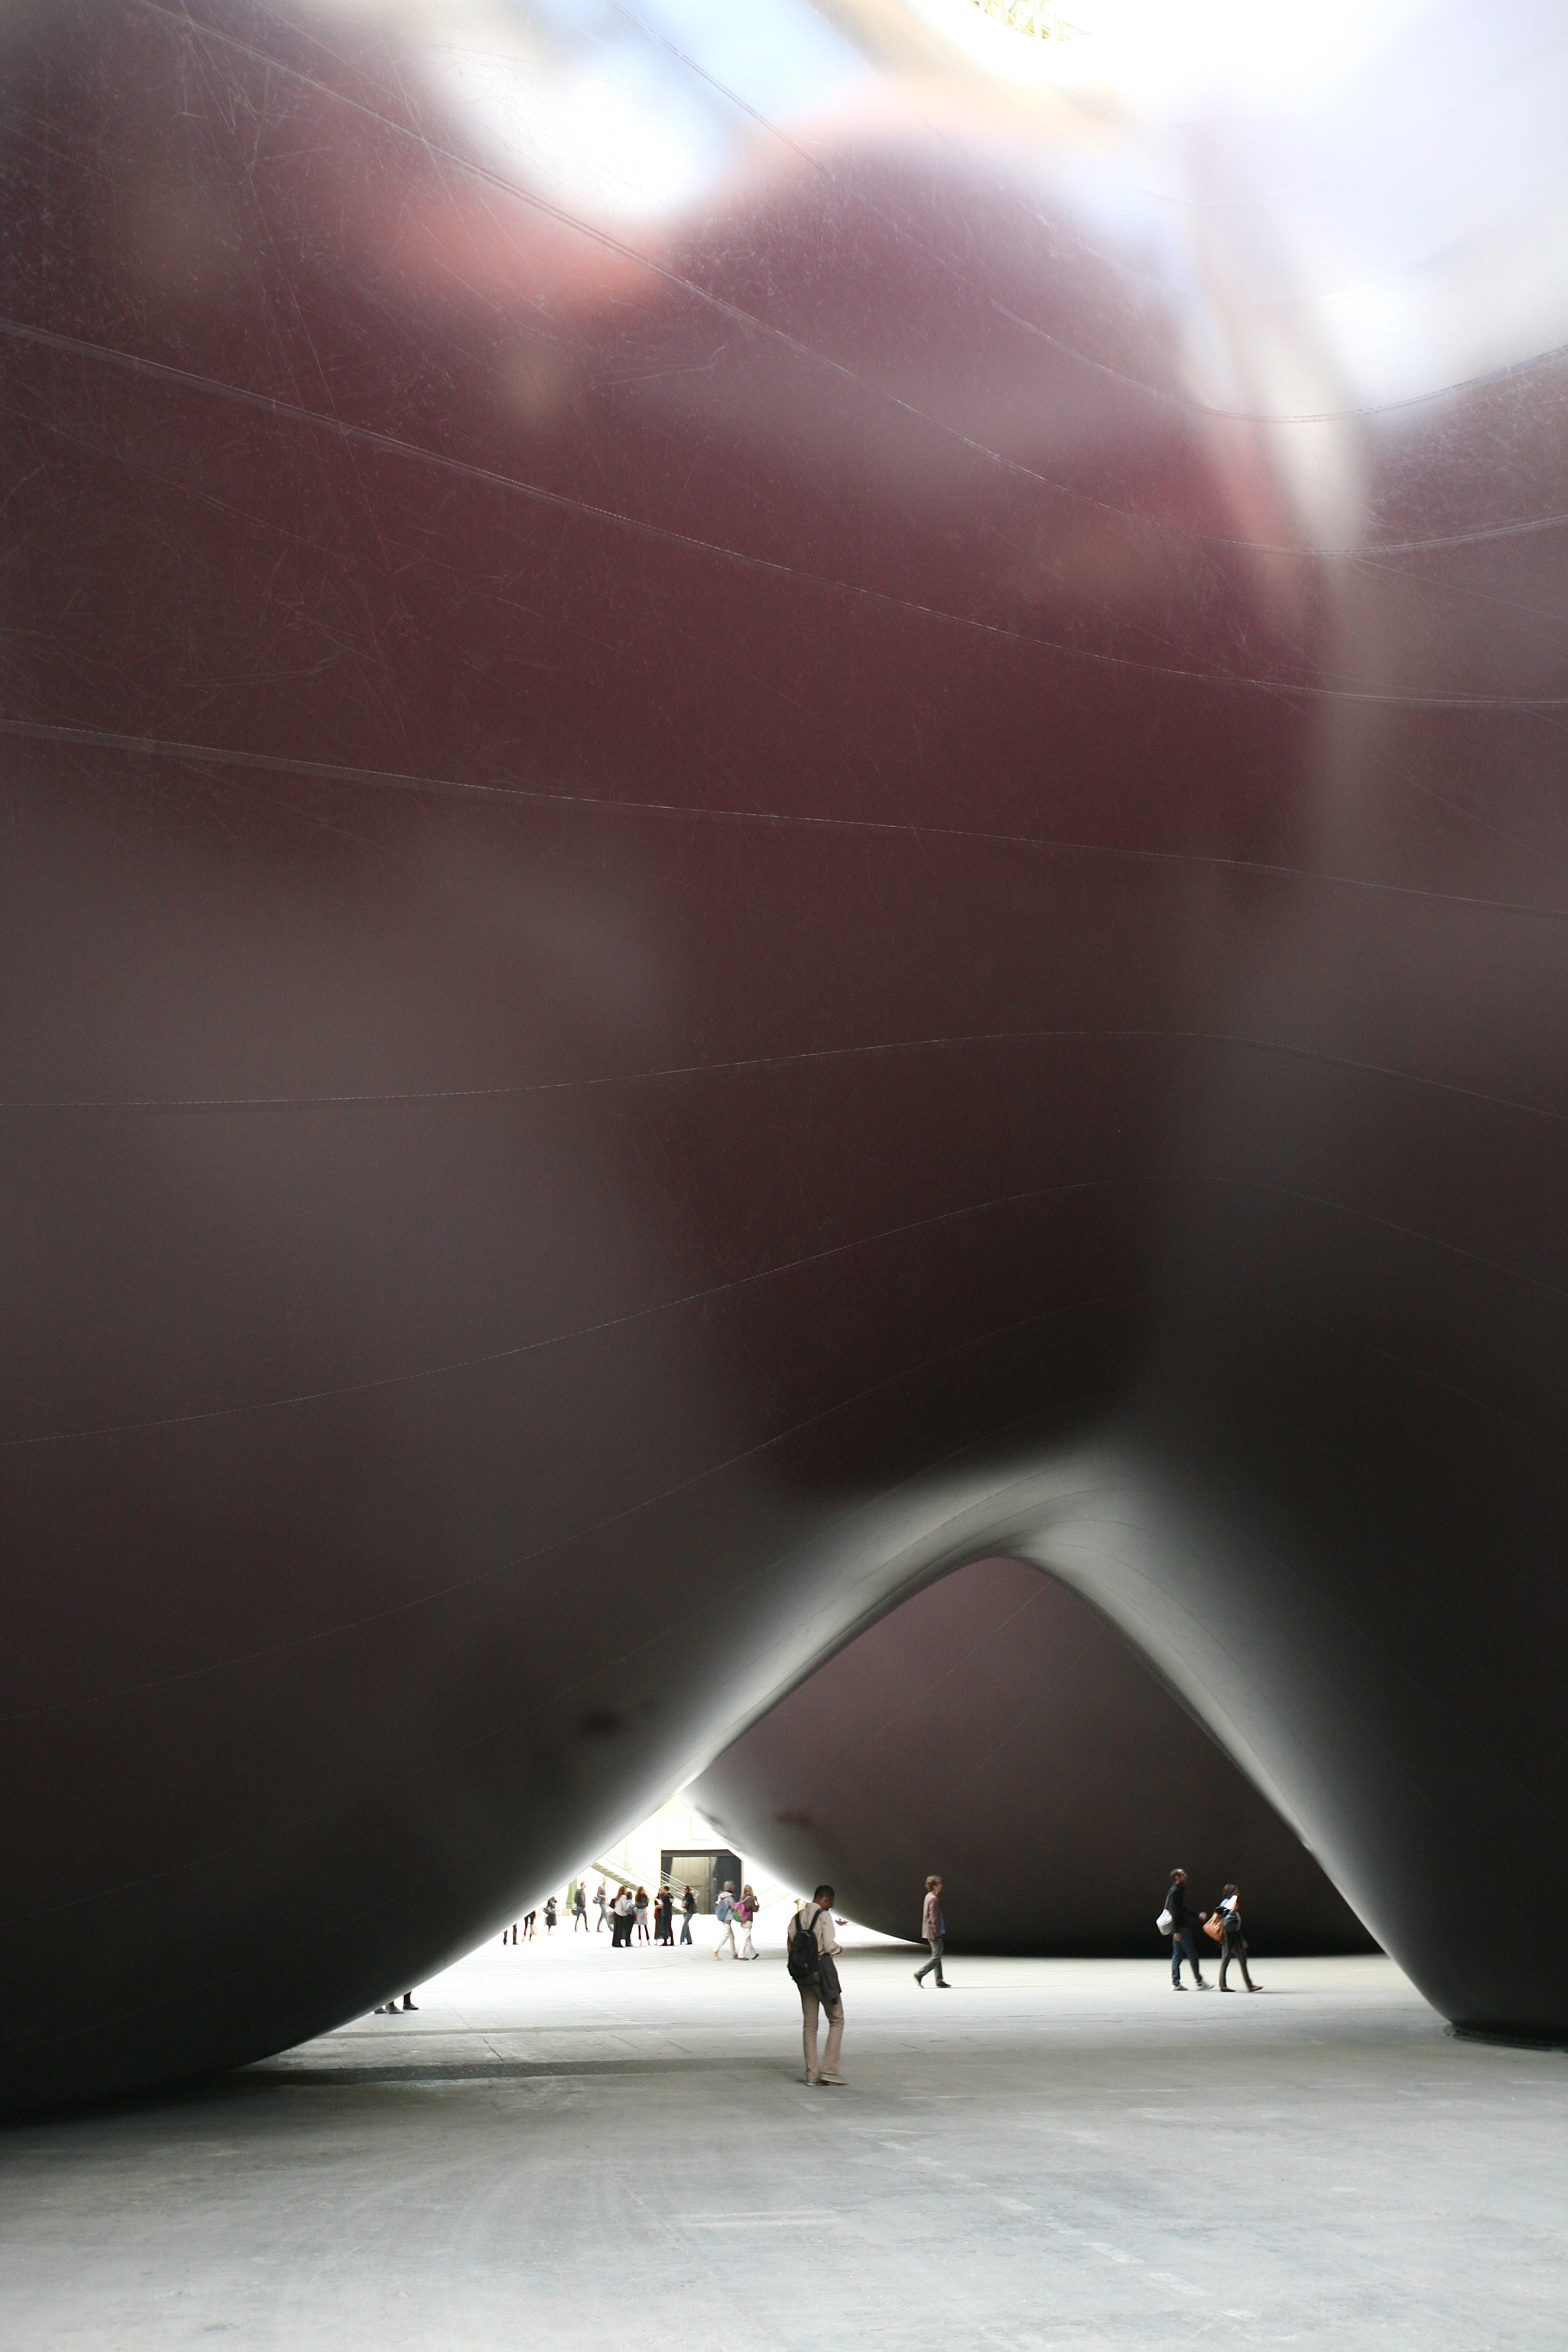
wing, light, photography, paris, airplane, aircraft, reflection, vehicle, flight, black, artwork, sculpture, art, exposition, image, exhibition, shape, anishkapoor, contemporaryart, leviathan, grandpalais, monumenta, atmosphere of earth